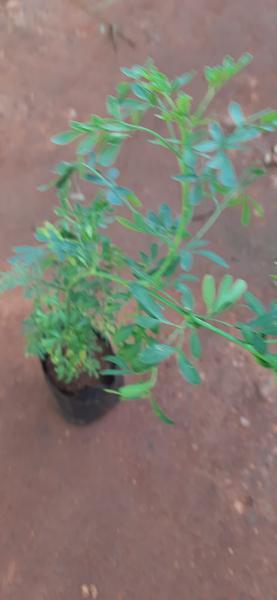
Plant: Nagadali